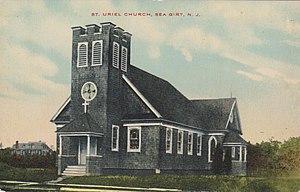
L’église épiscopalienne Saint-Uriel-Archange est une église épiscopalienne située au 219 Philadelphia Boulevard à Sea Girt, aux États-Unis. Cette église anglicane est adepte de l’anglo-catholicisme, qui est semblable à la Haute Église.